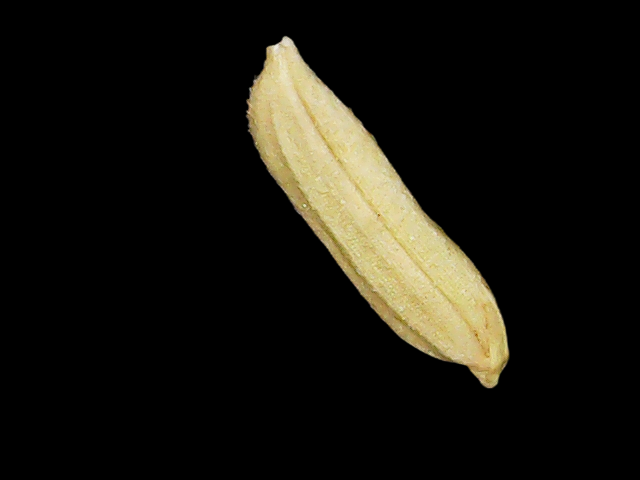
Rice variety: Binadhan21